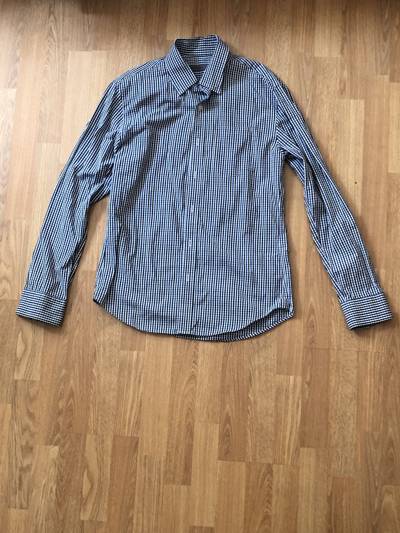
Waste category: clothes